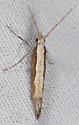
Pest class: diamondback_moth